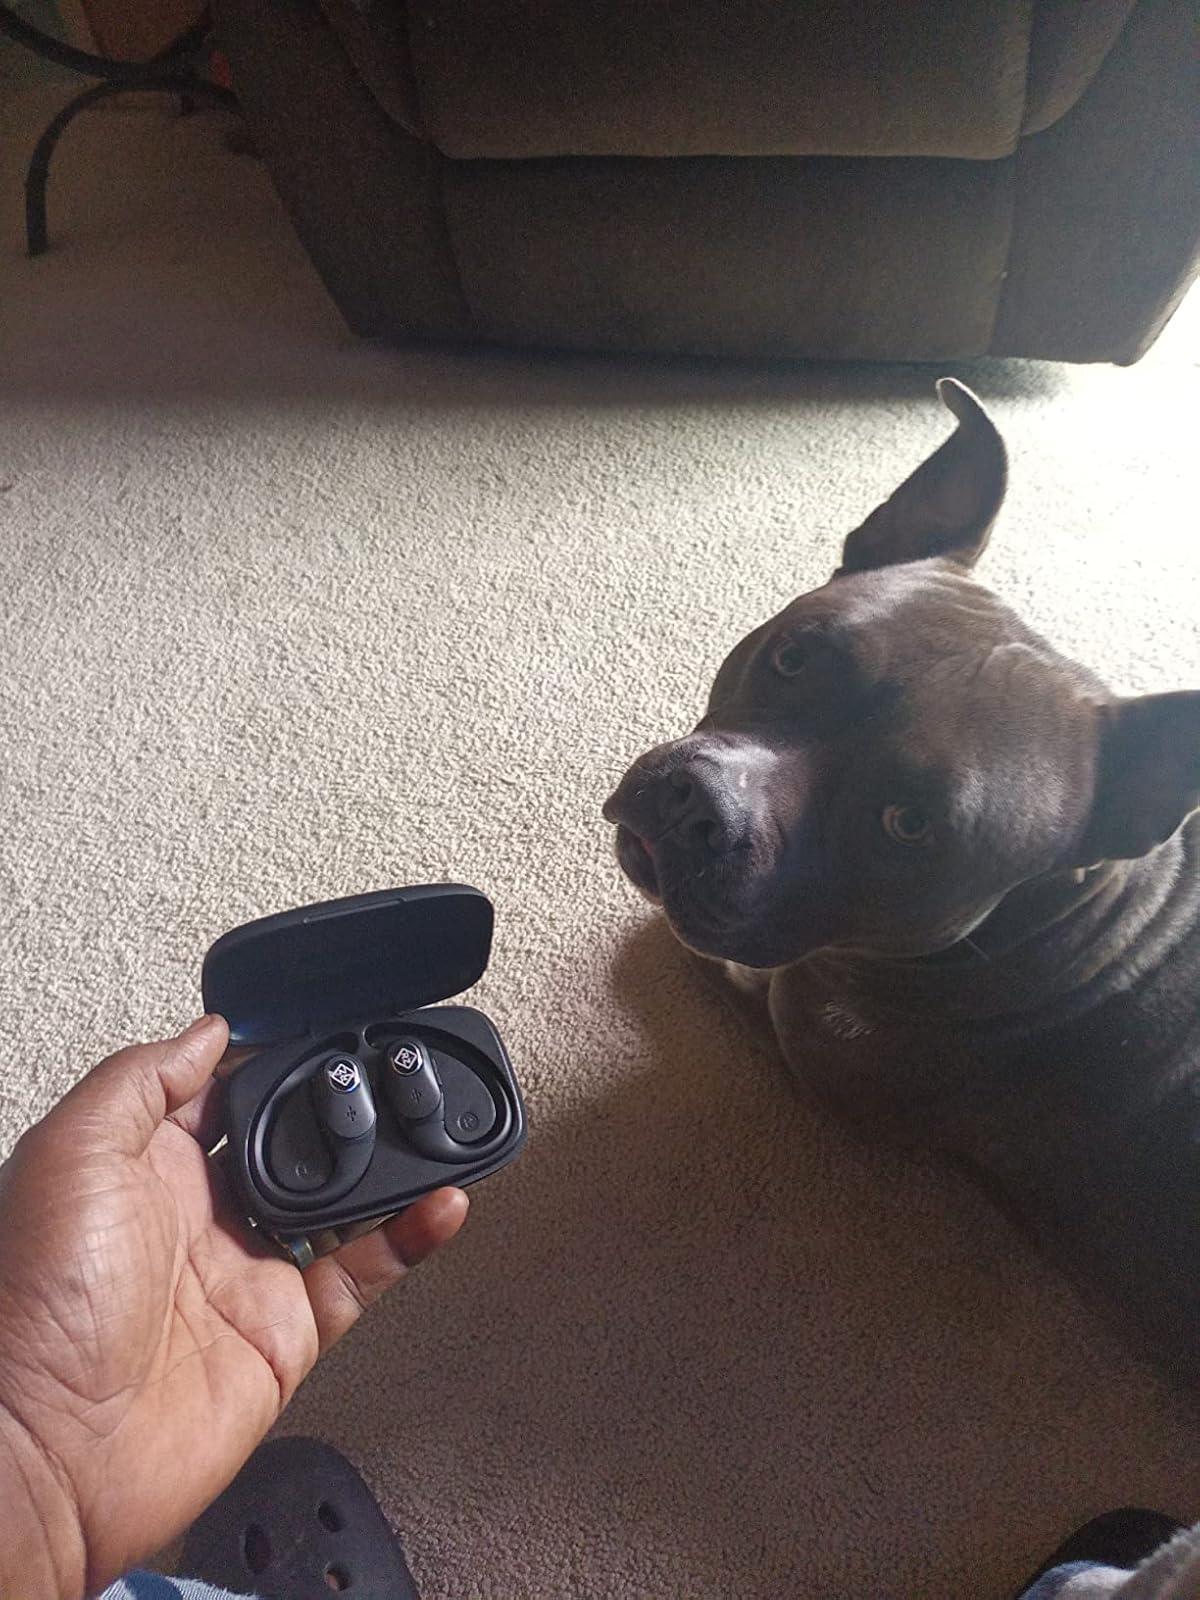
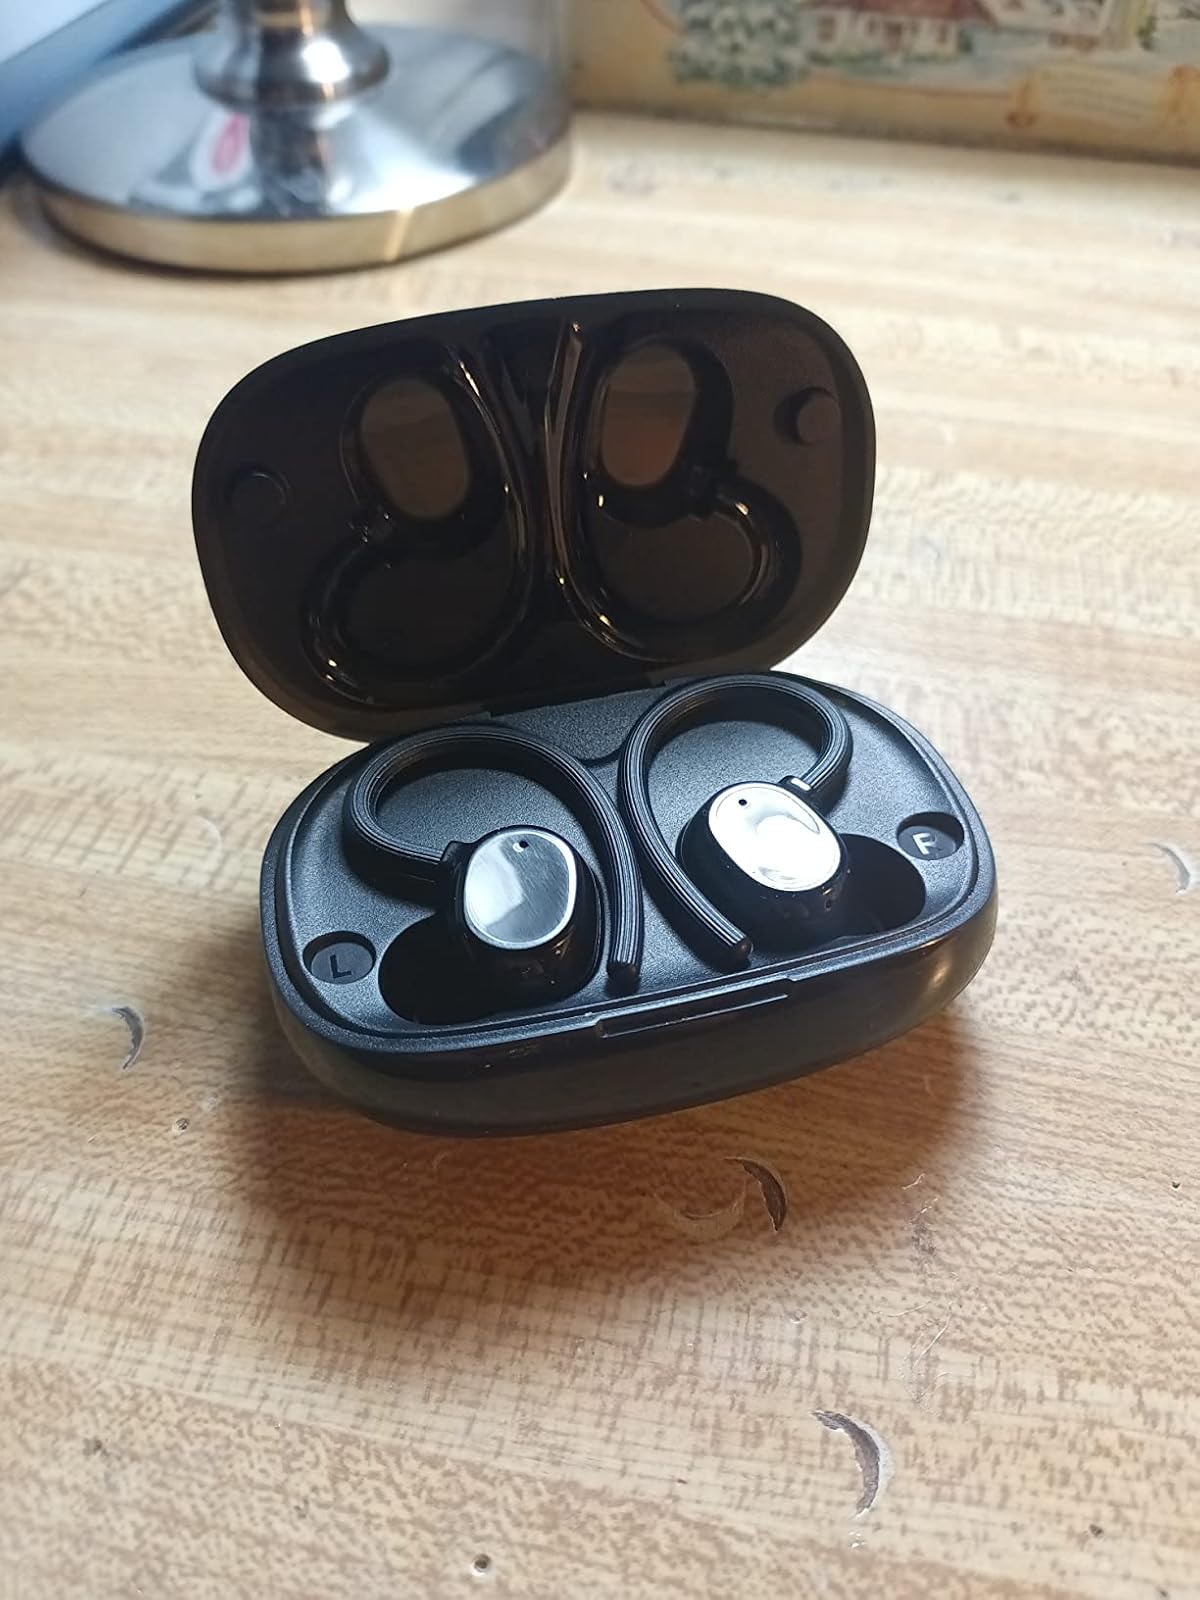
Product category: earbuds
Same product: no